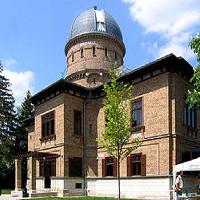
Weather: sun or clear